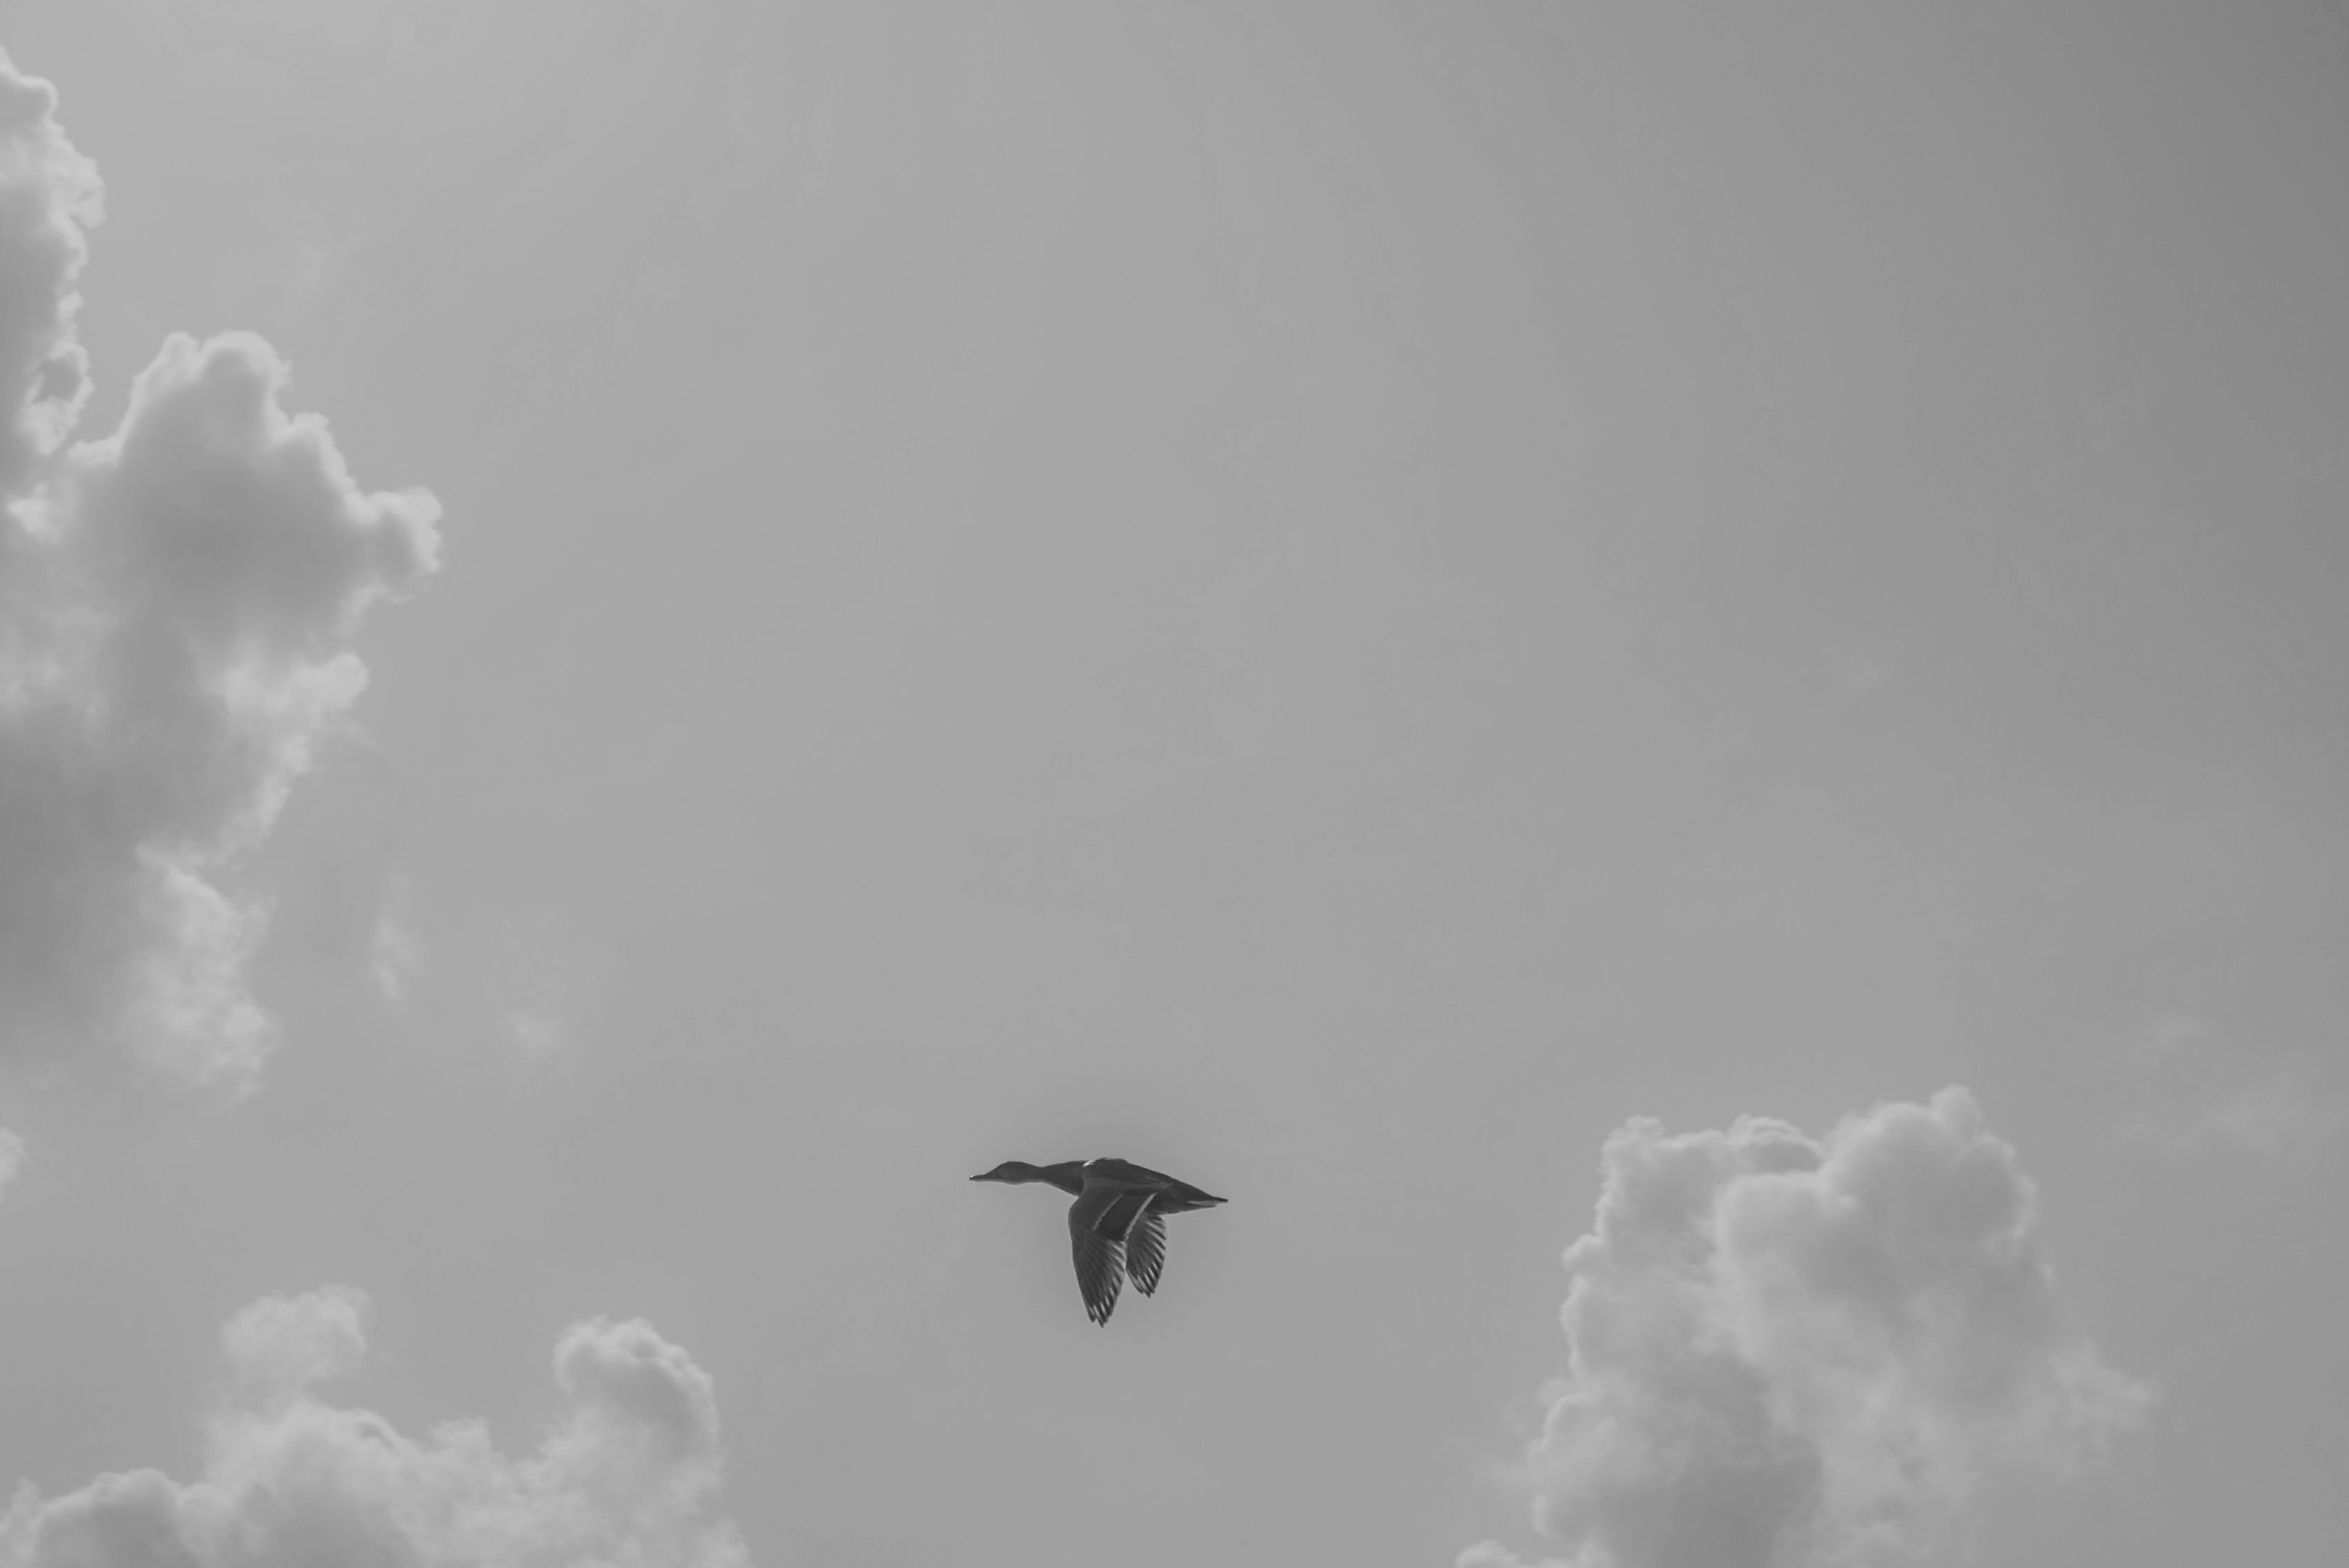
sky, cloud, atmospheric phenomenon, wing, bird, atmosphere, flight, photography, meteorological phenomenon, seabird, air show